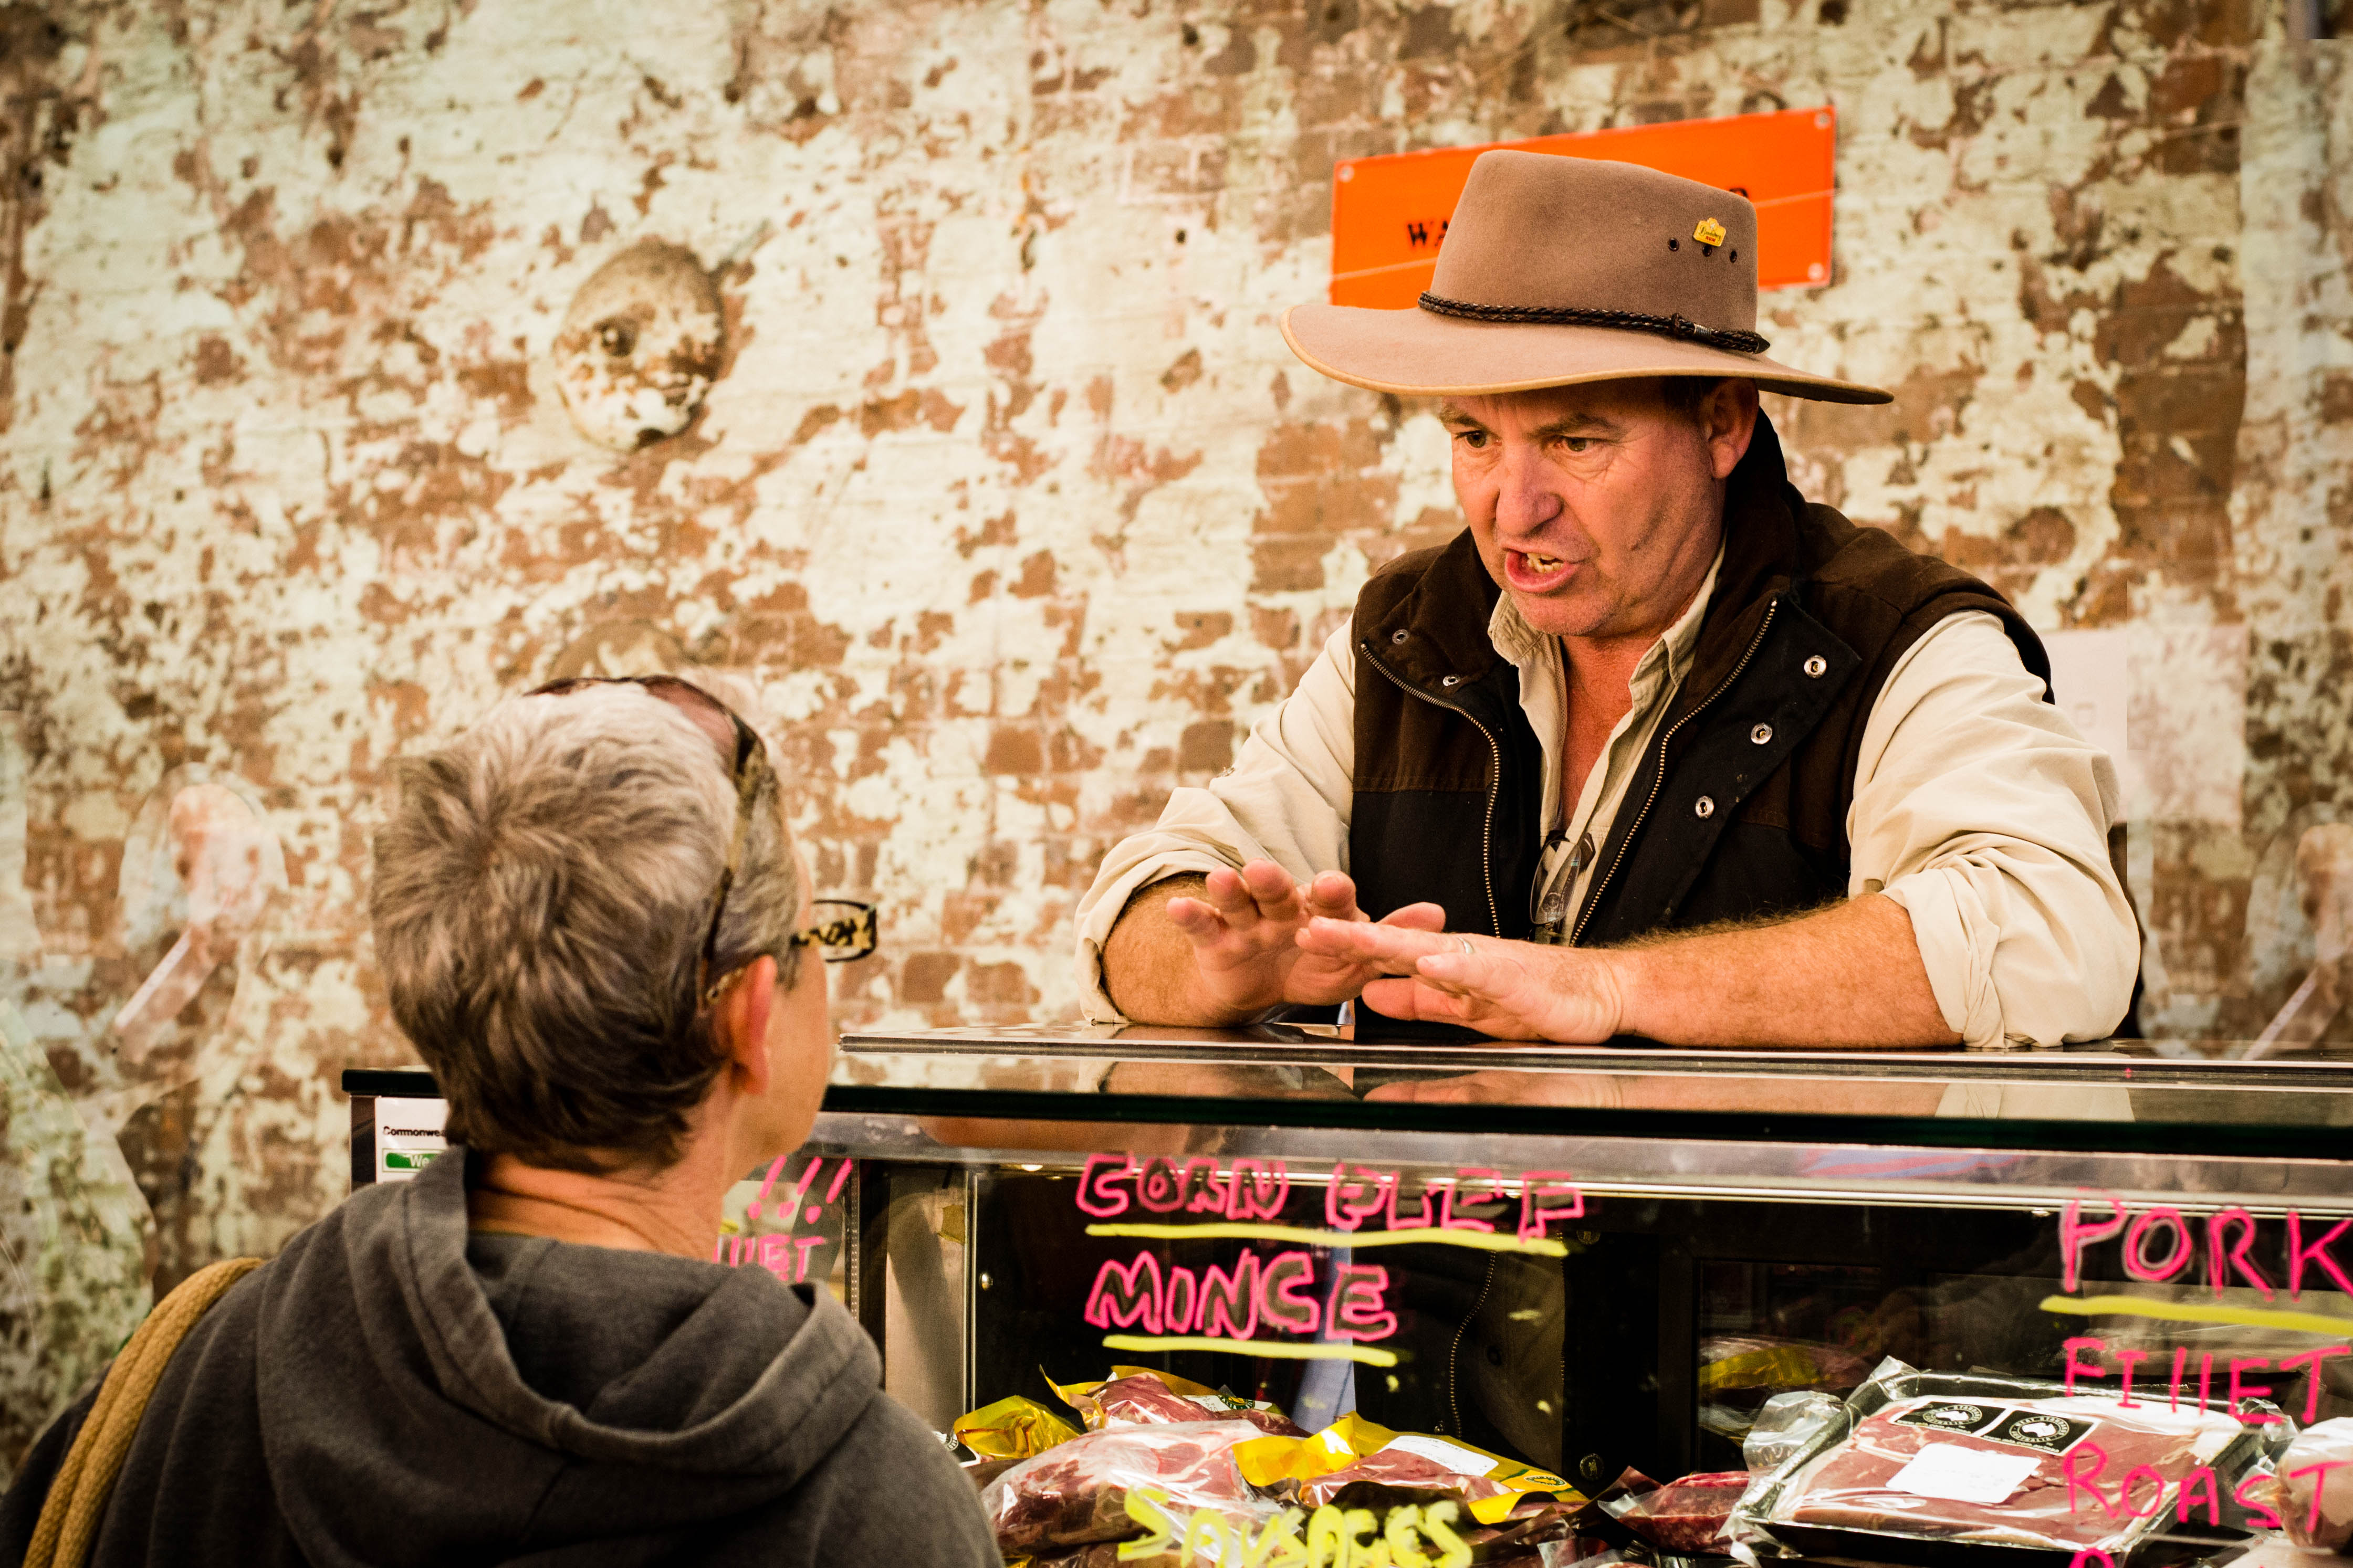
person, sense